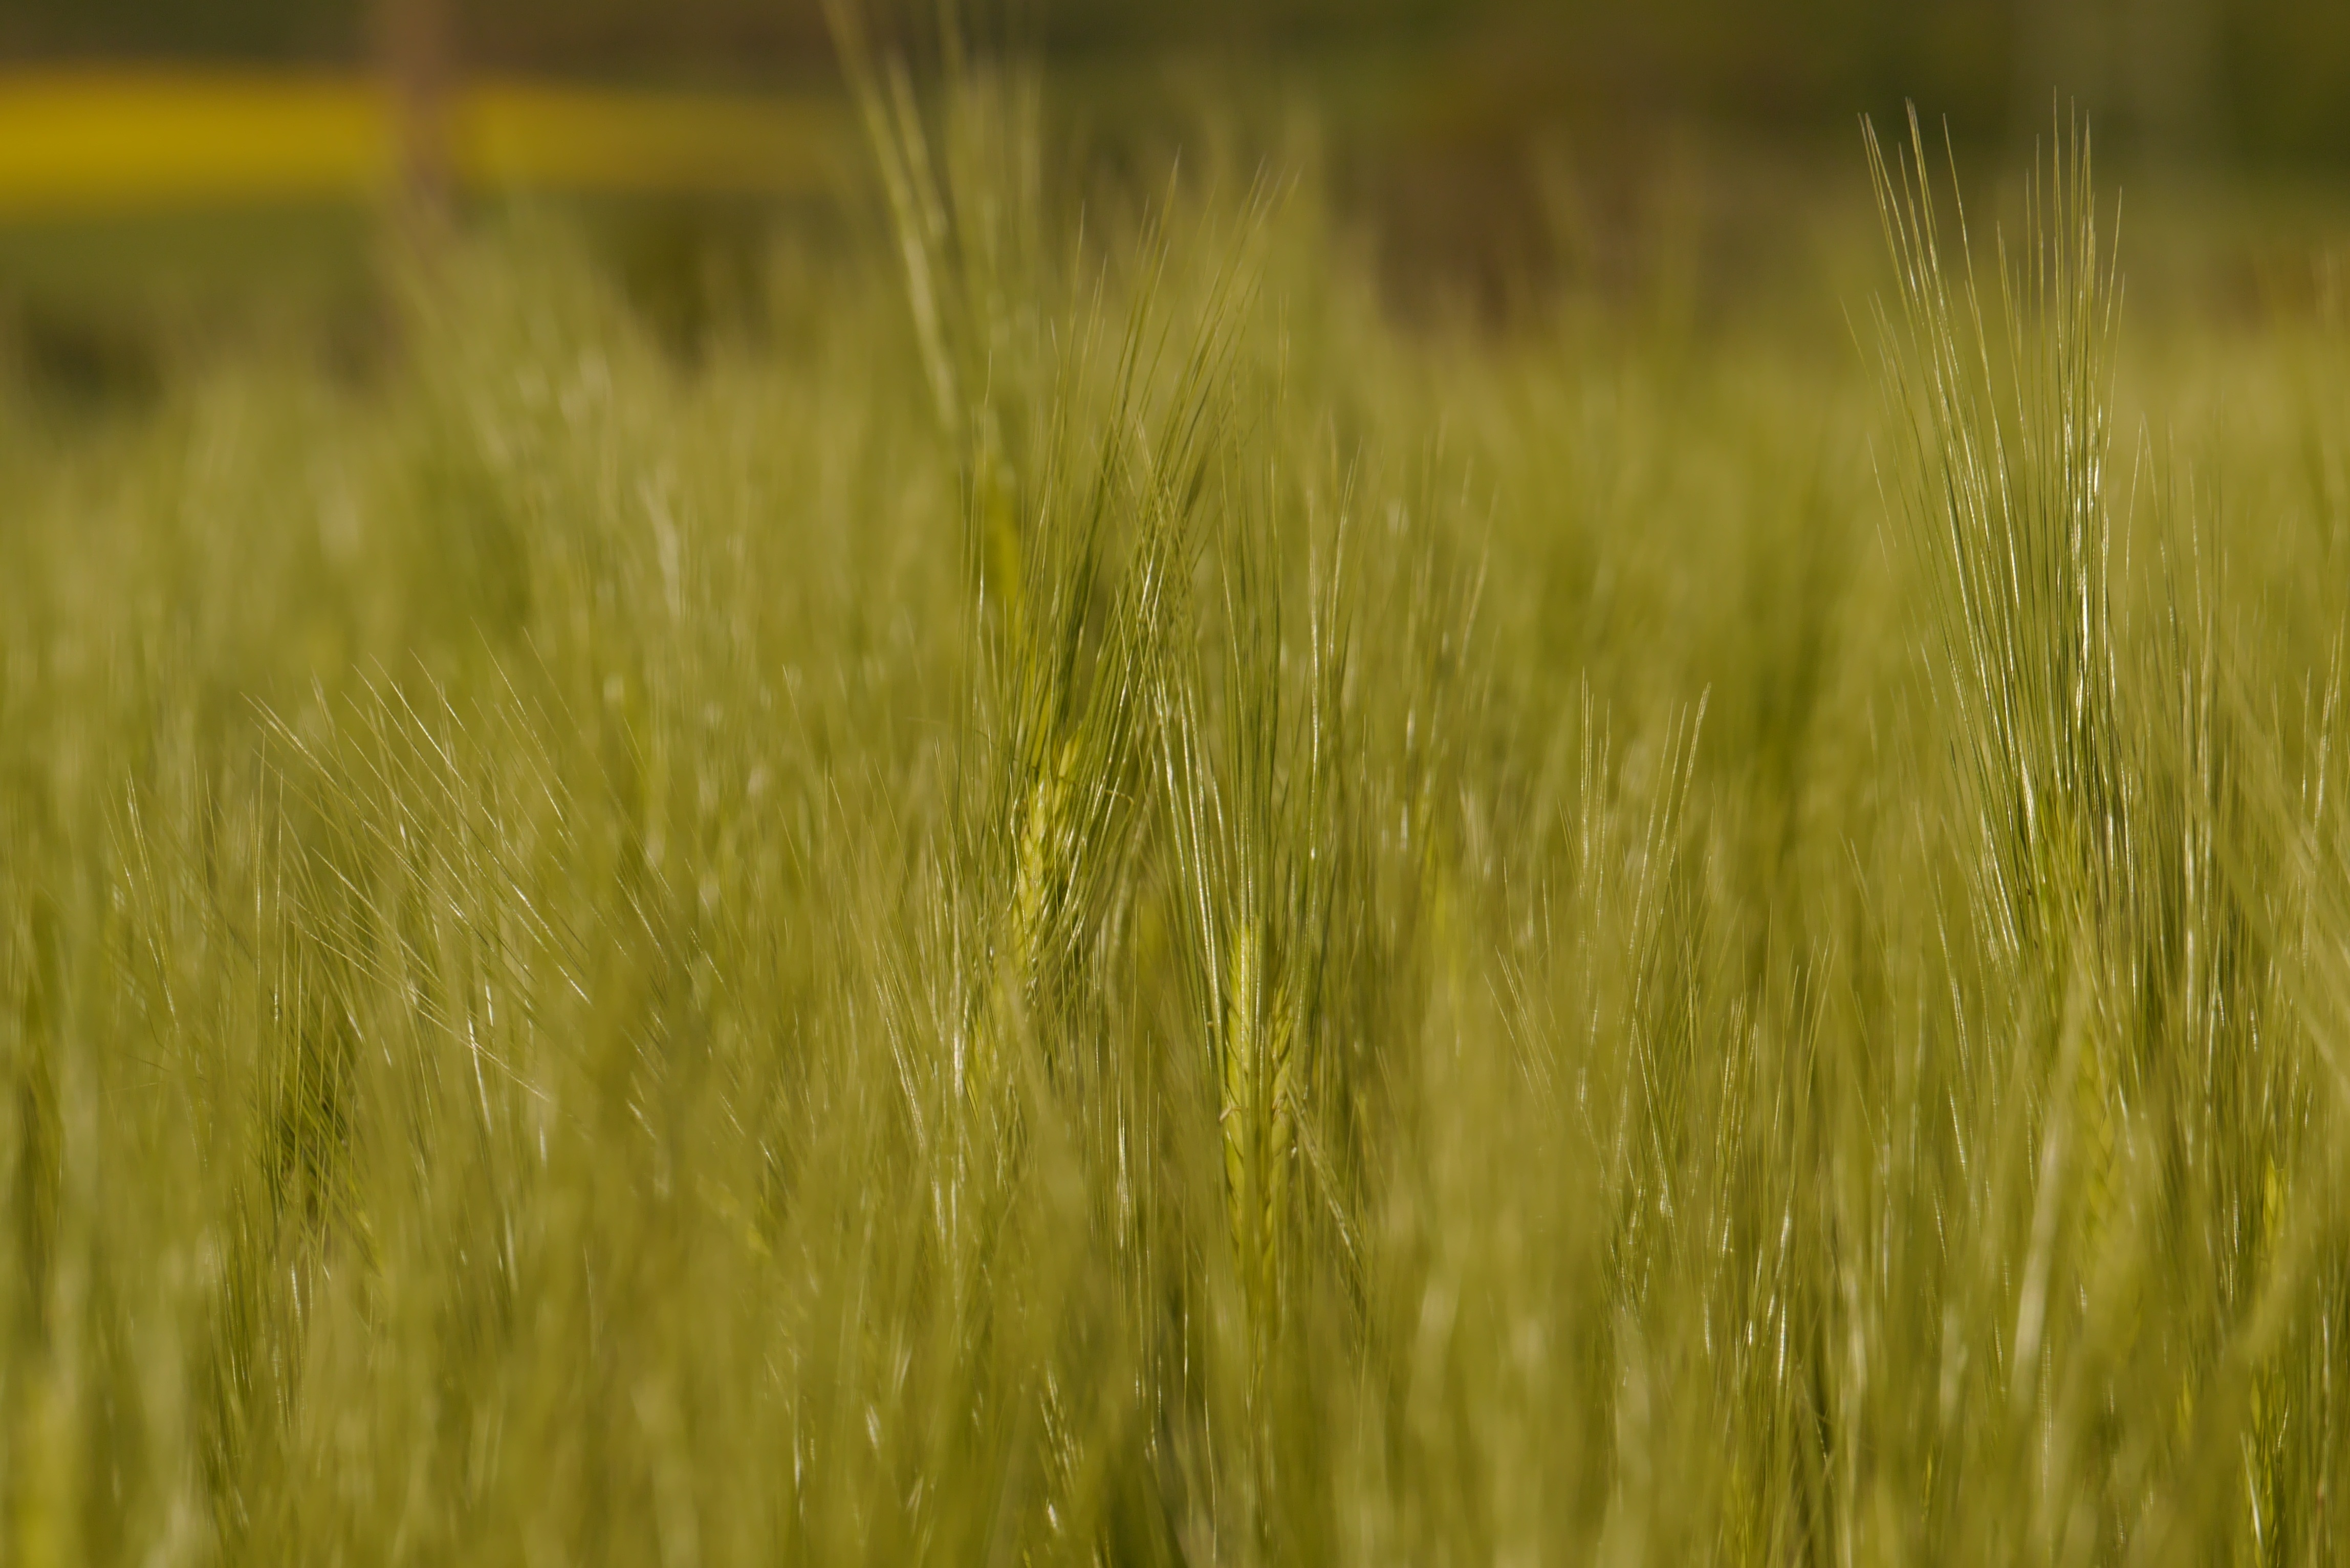
landscape, grass, plant, field, barley, wheat, prairie, rural, food, green, harvest, agriculture, cultivation, grassland, arable, paddy field, flowering plant, commodity, barley field, hordeum, green construction, grass family, plant stem, land plant, food grain